Hurricane Belle

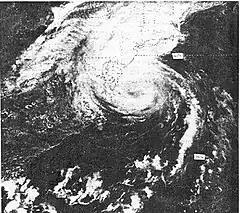
Hurricane Belle off the coast of Delaware and Maryland, approaching landfall in New York, on August 9

The cyclone turned northward and accelerated on August 8 while reaching major hurricane status that evening. Early on August 9, Belle achieved its peak intensity with maximum estimated surface winds of and a minimum pressure of . At higher altitudes within the storm, recon reported winds up to . Turning to just east of due north, Belle began weakening shortly thereafter with its eye becoming obscured. Late on August 9, the hurricane passed within of Hatteras Island, North Carolina. Contrary to most storms which threaten the northeastern states, Belle did not accelerate tremendously as it neared land. Accordingly, it weakened quickly in response to cooler waters in the region. Around 05:00 UTC on August 10, Belle made landfall as a minimal hurricane with winds along Jones Beach, Long Island, New York. Briefly crossing Long Island Sound, Belle made a second landfall as a strong tropical storm near Bridgeport, Connecticut. Once inland over New England, the system transitioned into an extratropical cyclone while traversing New Hampshire. The remnants accelerated northeast and later due east across Atlantic Canada before emerging over the Labrador Sea on August 12. While situated between the Azores and Greenland, ex-Belle turned north-northeast and ultimately dissipated south of Iceland on August 15.